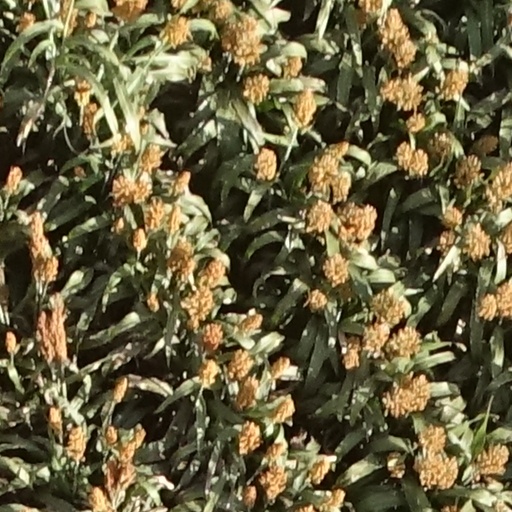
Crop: sorghum